Army of Darkness Roleplaying Game

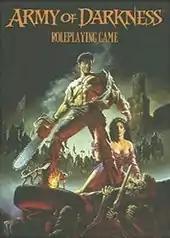

The Army of Darkness Roleplaying Game is a role-playing game published by Eden Studios, Inc. in 2005.